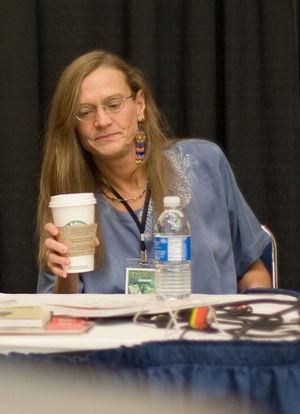
Diana Schutz née le 1ᵉʳ février 1955 est une responsable éditoriale américaine d'origine canadienne qui a travaillé pour la maison d'édition Dark Horse Comics.
Dark Horse Comics est un éditeur de comics dont le siège est situé à Milwaukie et qui a été fondé en 1986 par Mike Richardson. Celui-ci, alors propriétaire d'une chaîne de magasins spécialisés dans la vente de comics, a décidé de se lancer dans l'édition d'auteurs indépendants et de proposer autre chose que les comics de super-héros.